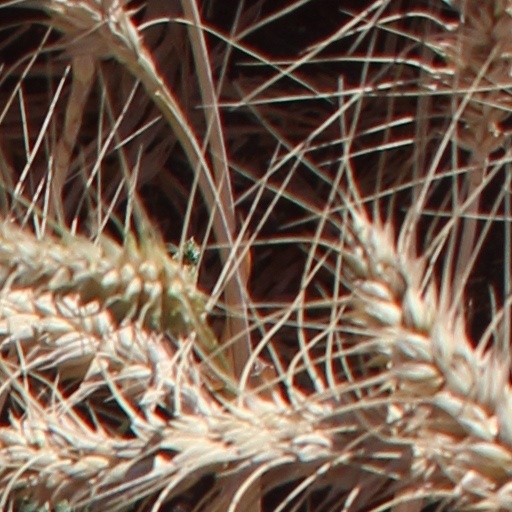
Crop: wheat